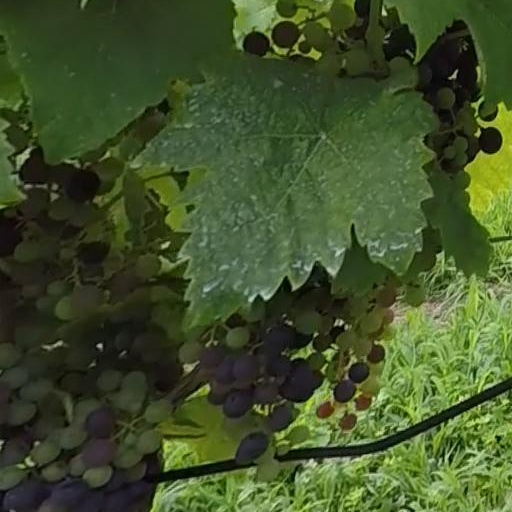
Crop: grape